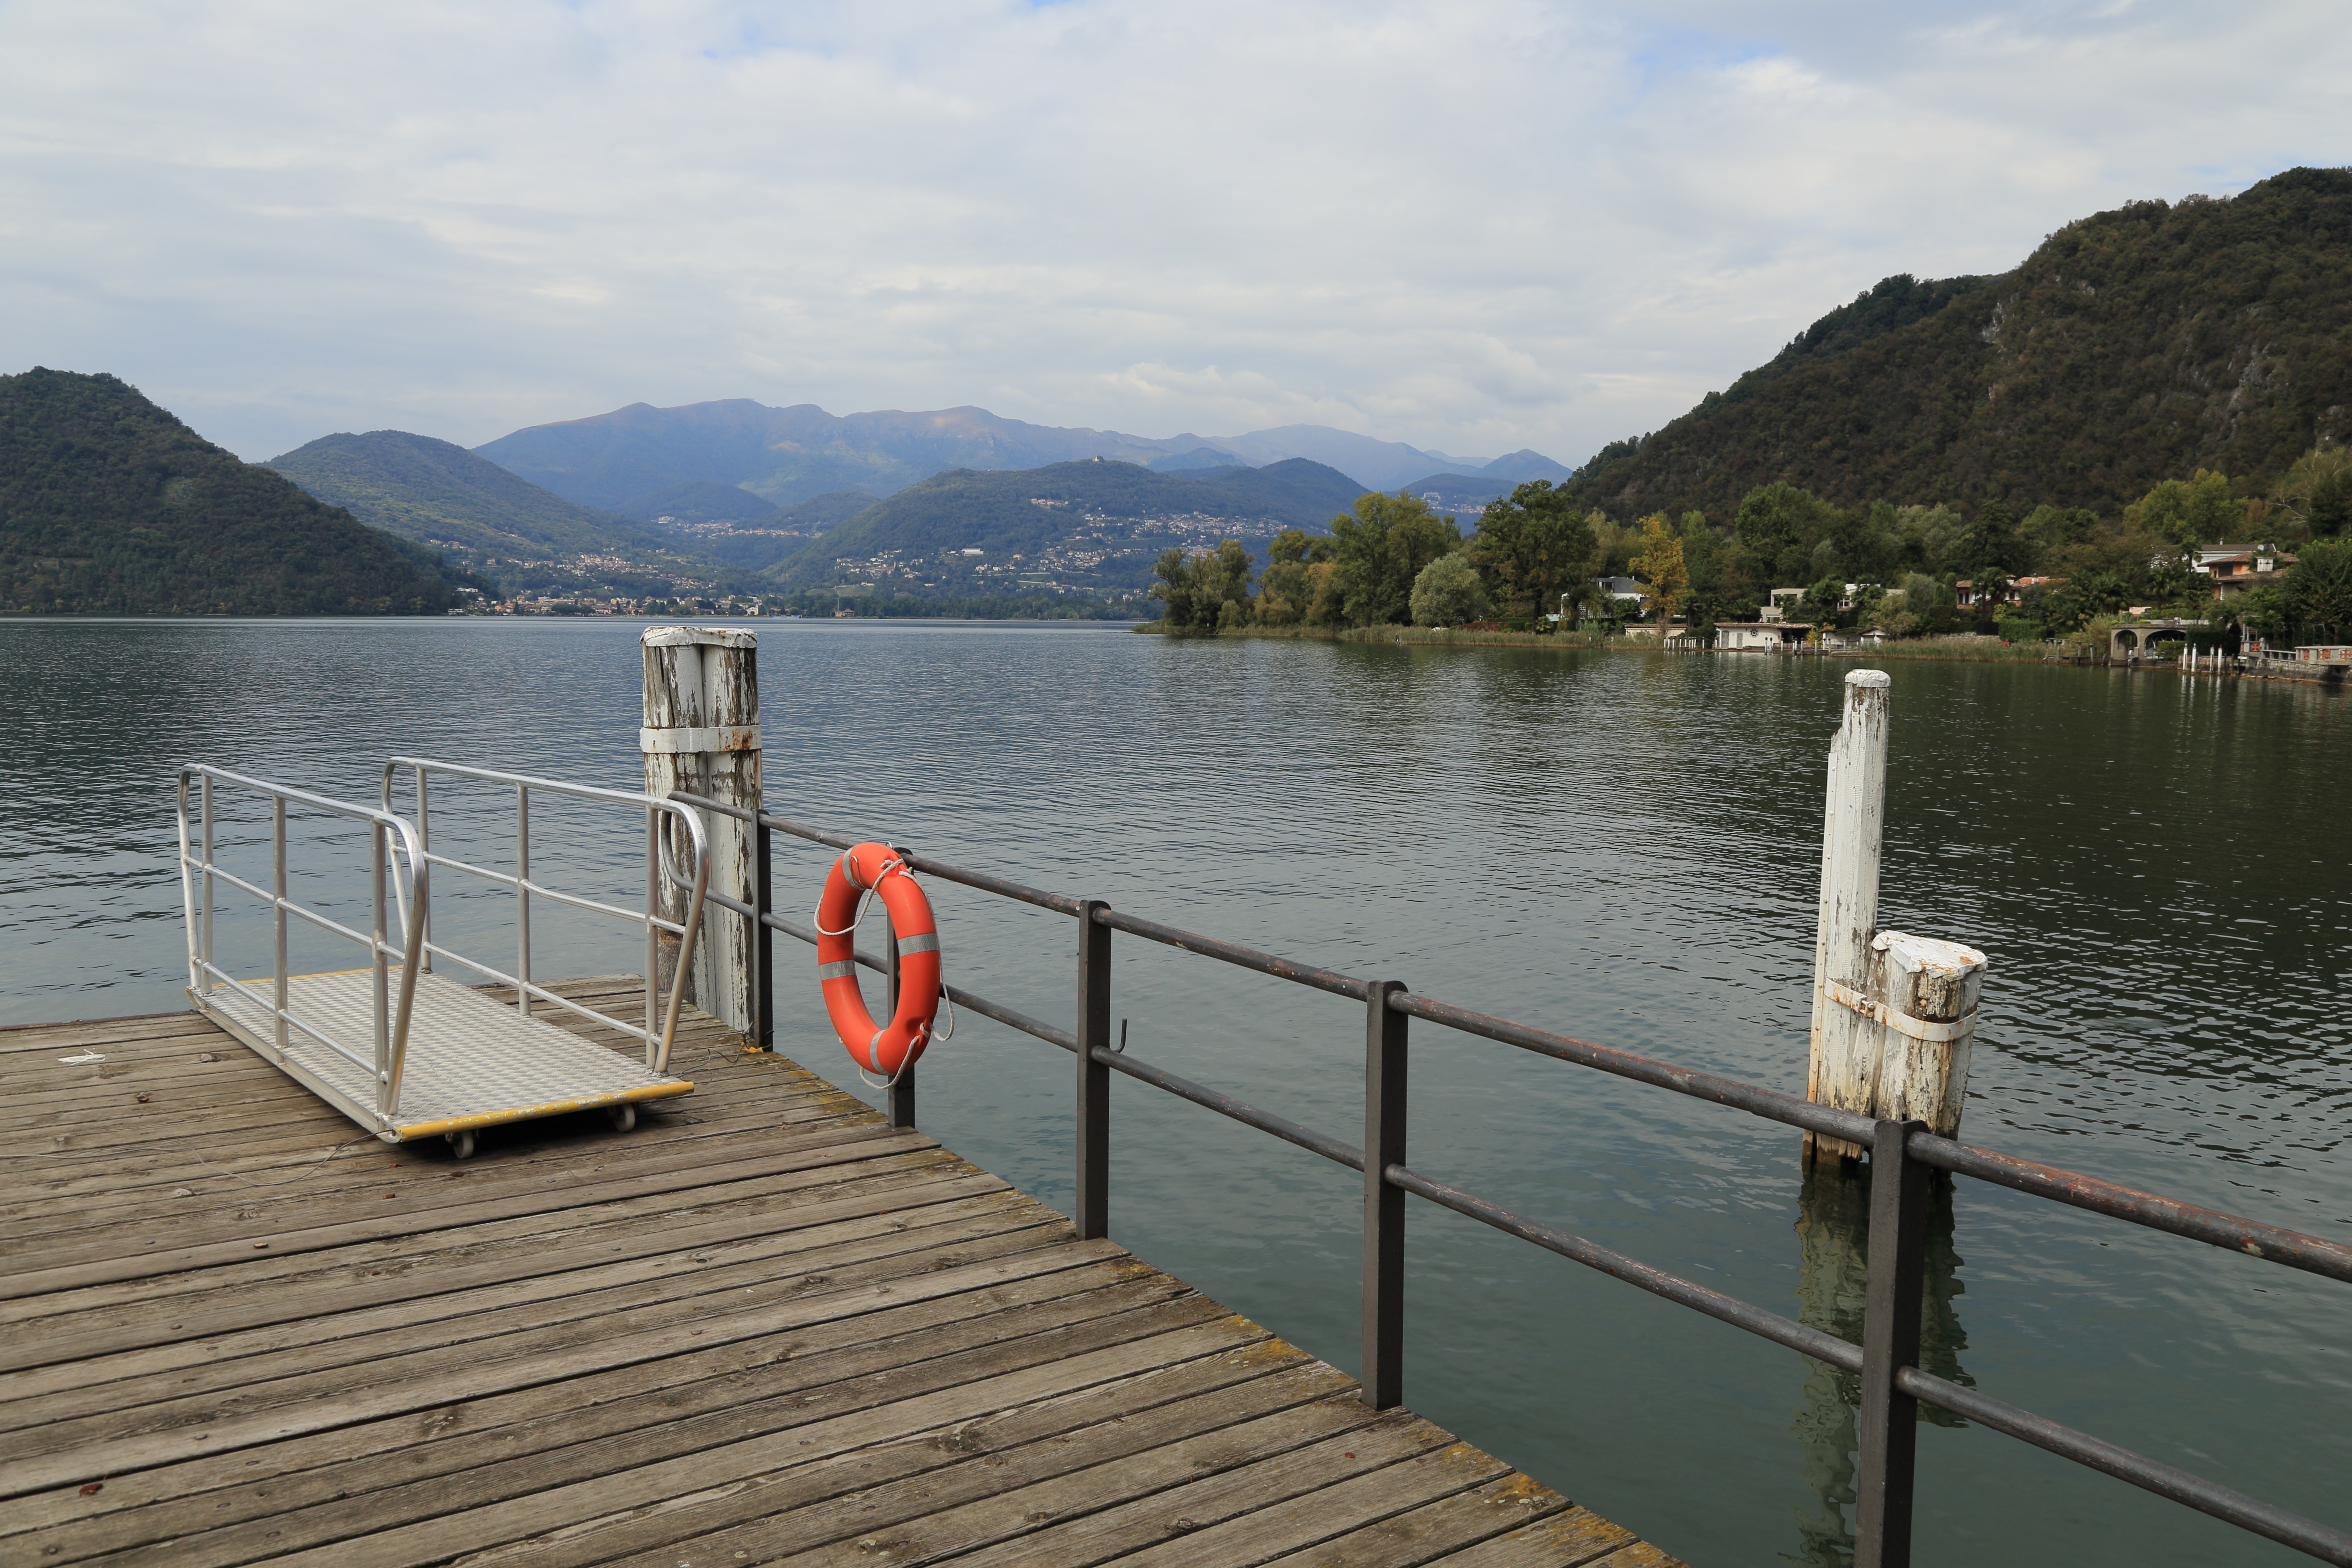
lake, water, sea, body of water, shore, dock, reservoir, vacation, coast, loch, bay, vehicle, boating